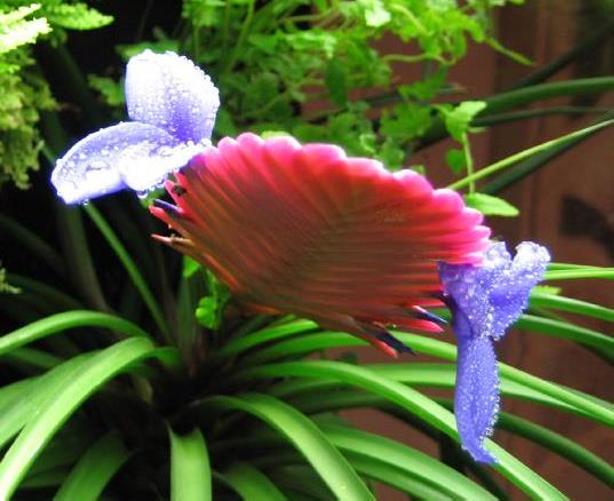
Label: ball moss